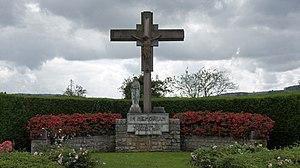
Monument aux morts à Bazeilles.
Bazeilles est une ancienne commune française, située dans le département des Ardennes en région Grand Est.